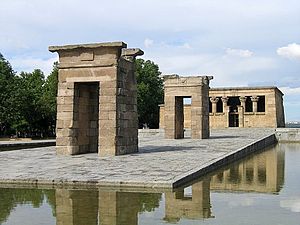
Debods Tempel
Debods Tempel i Madrid
Debods Tempel er et egyptisk tempel for guden Debod. Det var oprindeligt bygget ved Nilen i det sydlige Egypten i det 2. århundrede fvt., men idet spanierne med megen slid bevarede de egyptiske templer, såsom Abu Simbel, under Aswandæmningens opbygning, lod man i 1968 templet genopføre i en park i Spaniens hovedstad, Madrid. Det blev dog først inviet i 1972.